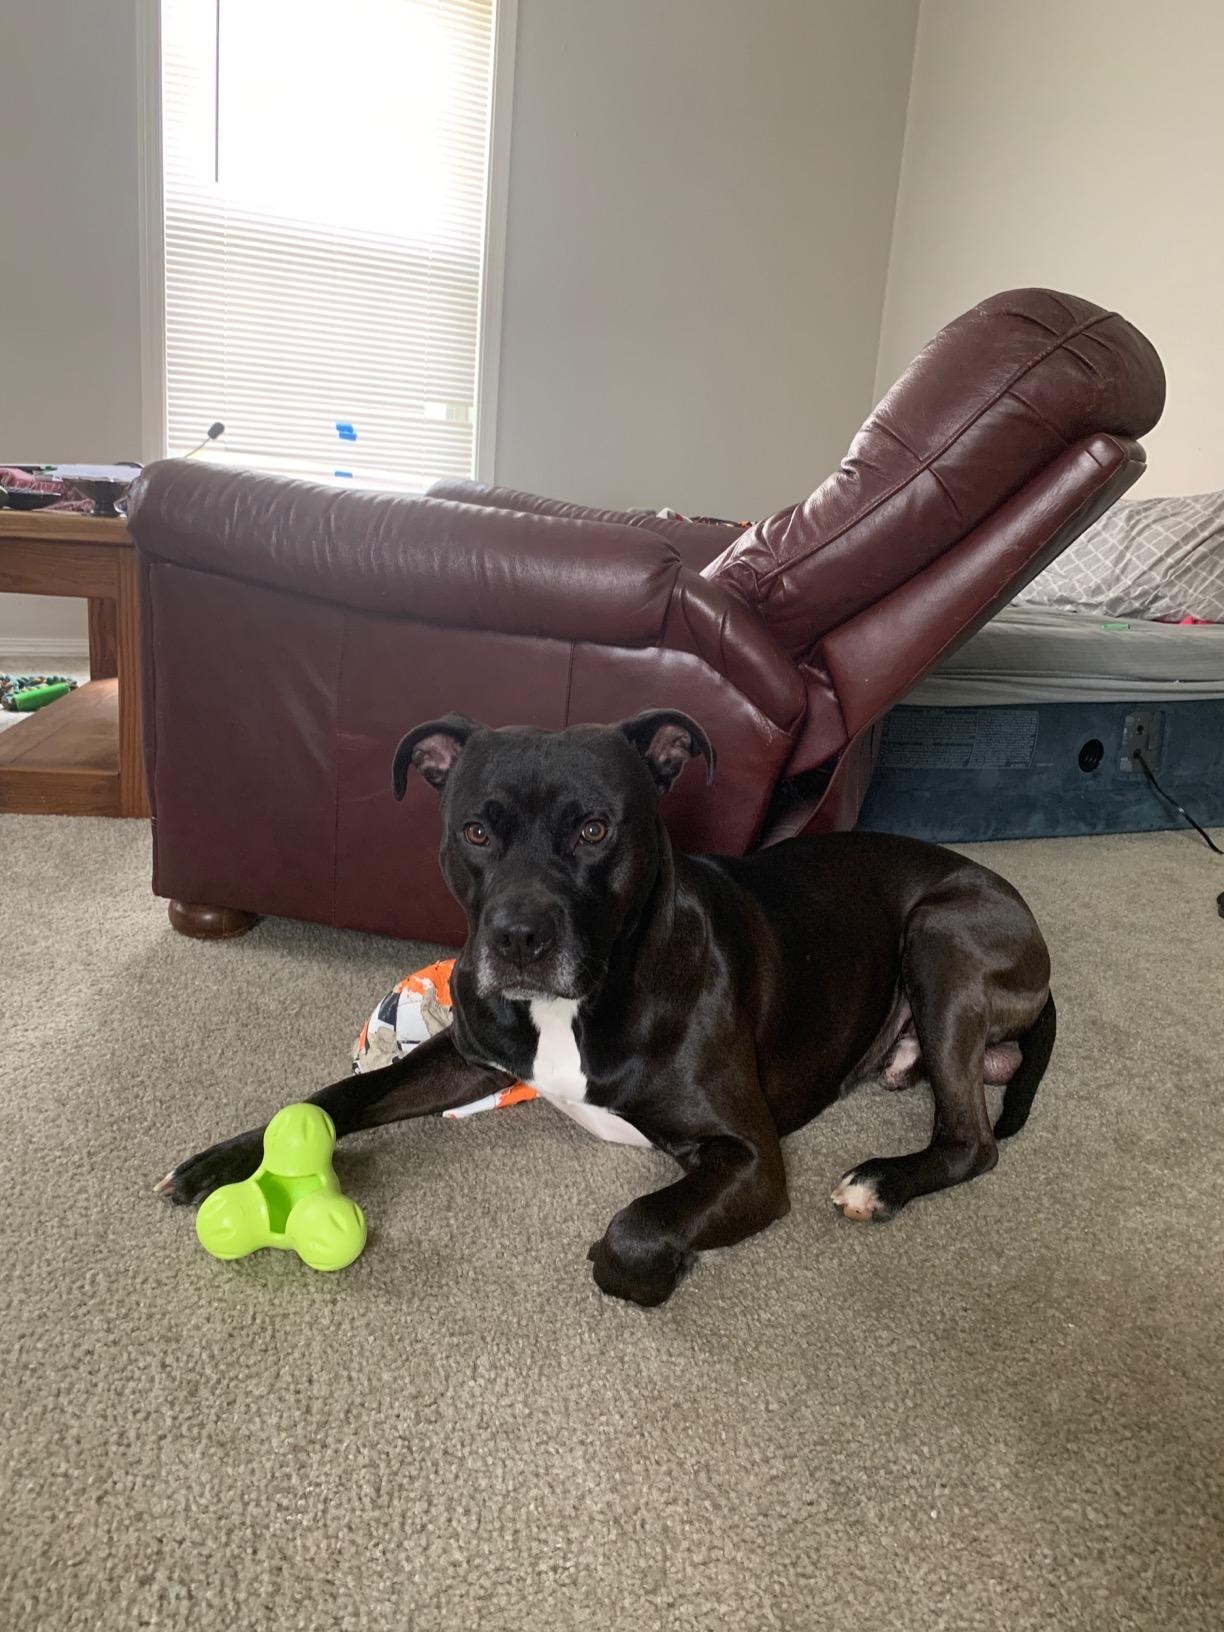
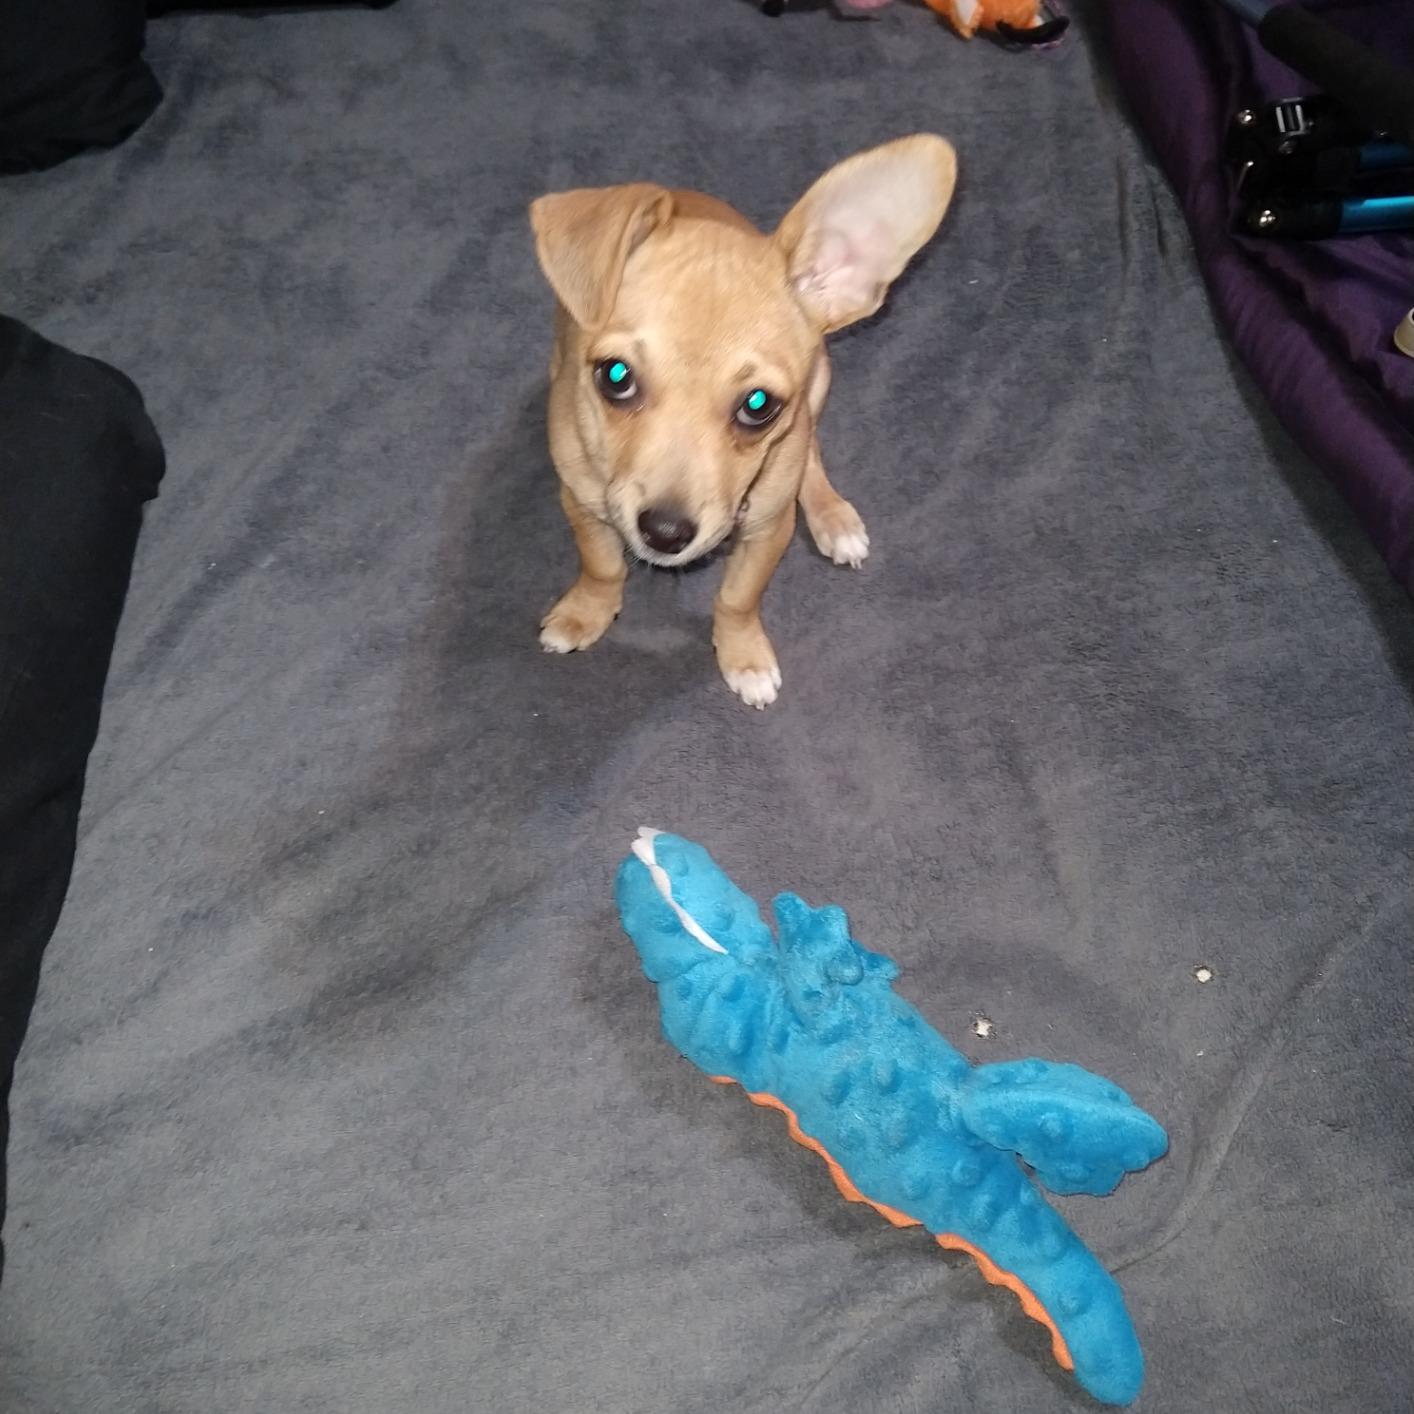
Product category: items_toy
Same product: no